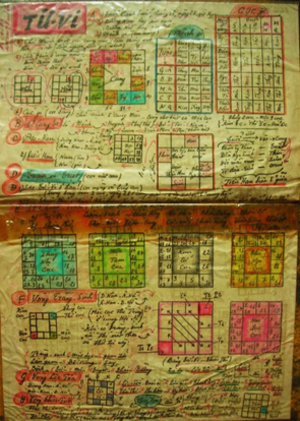
Méthode de tirer un Tử Vi
L'horoscope vietnamien est une étude de prédiction du destin d'un individu à travers les astres des douze maisons, qui permet d'en savoir plus sur sa physionomie, son caractère, sa carrière, sa famille, ainsi que l'ensemble des éléments de sa vie. Il est très prisé par la plupart des classes sociales vietnamiennes qui cherchent souvent à connaitre les prédictions sur leurs sorts. Dans le Tử Vi, on peut déterminer les événements favorables ou défavorables en fixant les termes de dix ans, d'un an, d'un mois, d'un jour et d'une heure. Le Hà Lạc du Yi King est un niveau plus élevé du Tử Vi. L'horoscope vietnamien est plus ou moins influencé par les deux horoscopes occidentaux ou chinois.